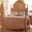
Label: bed